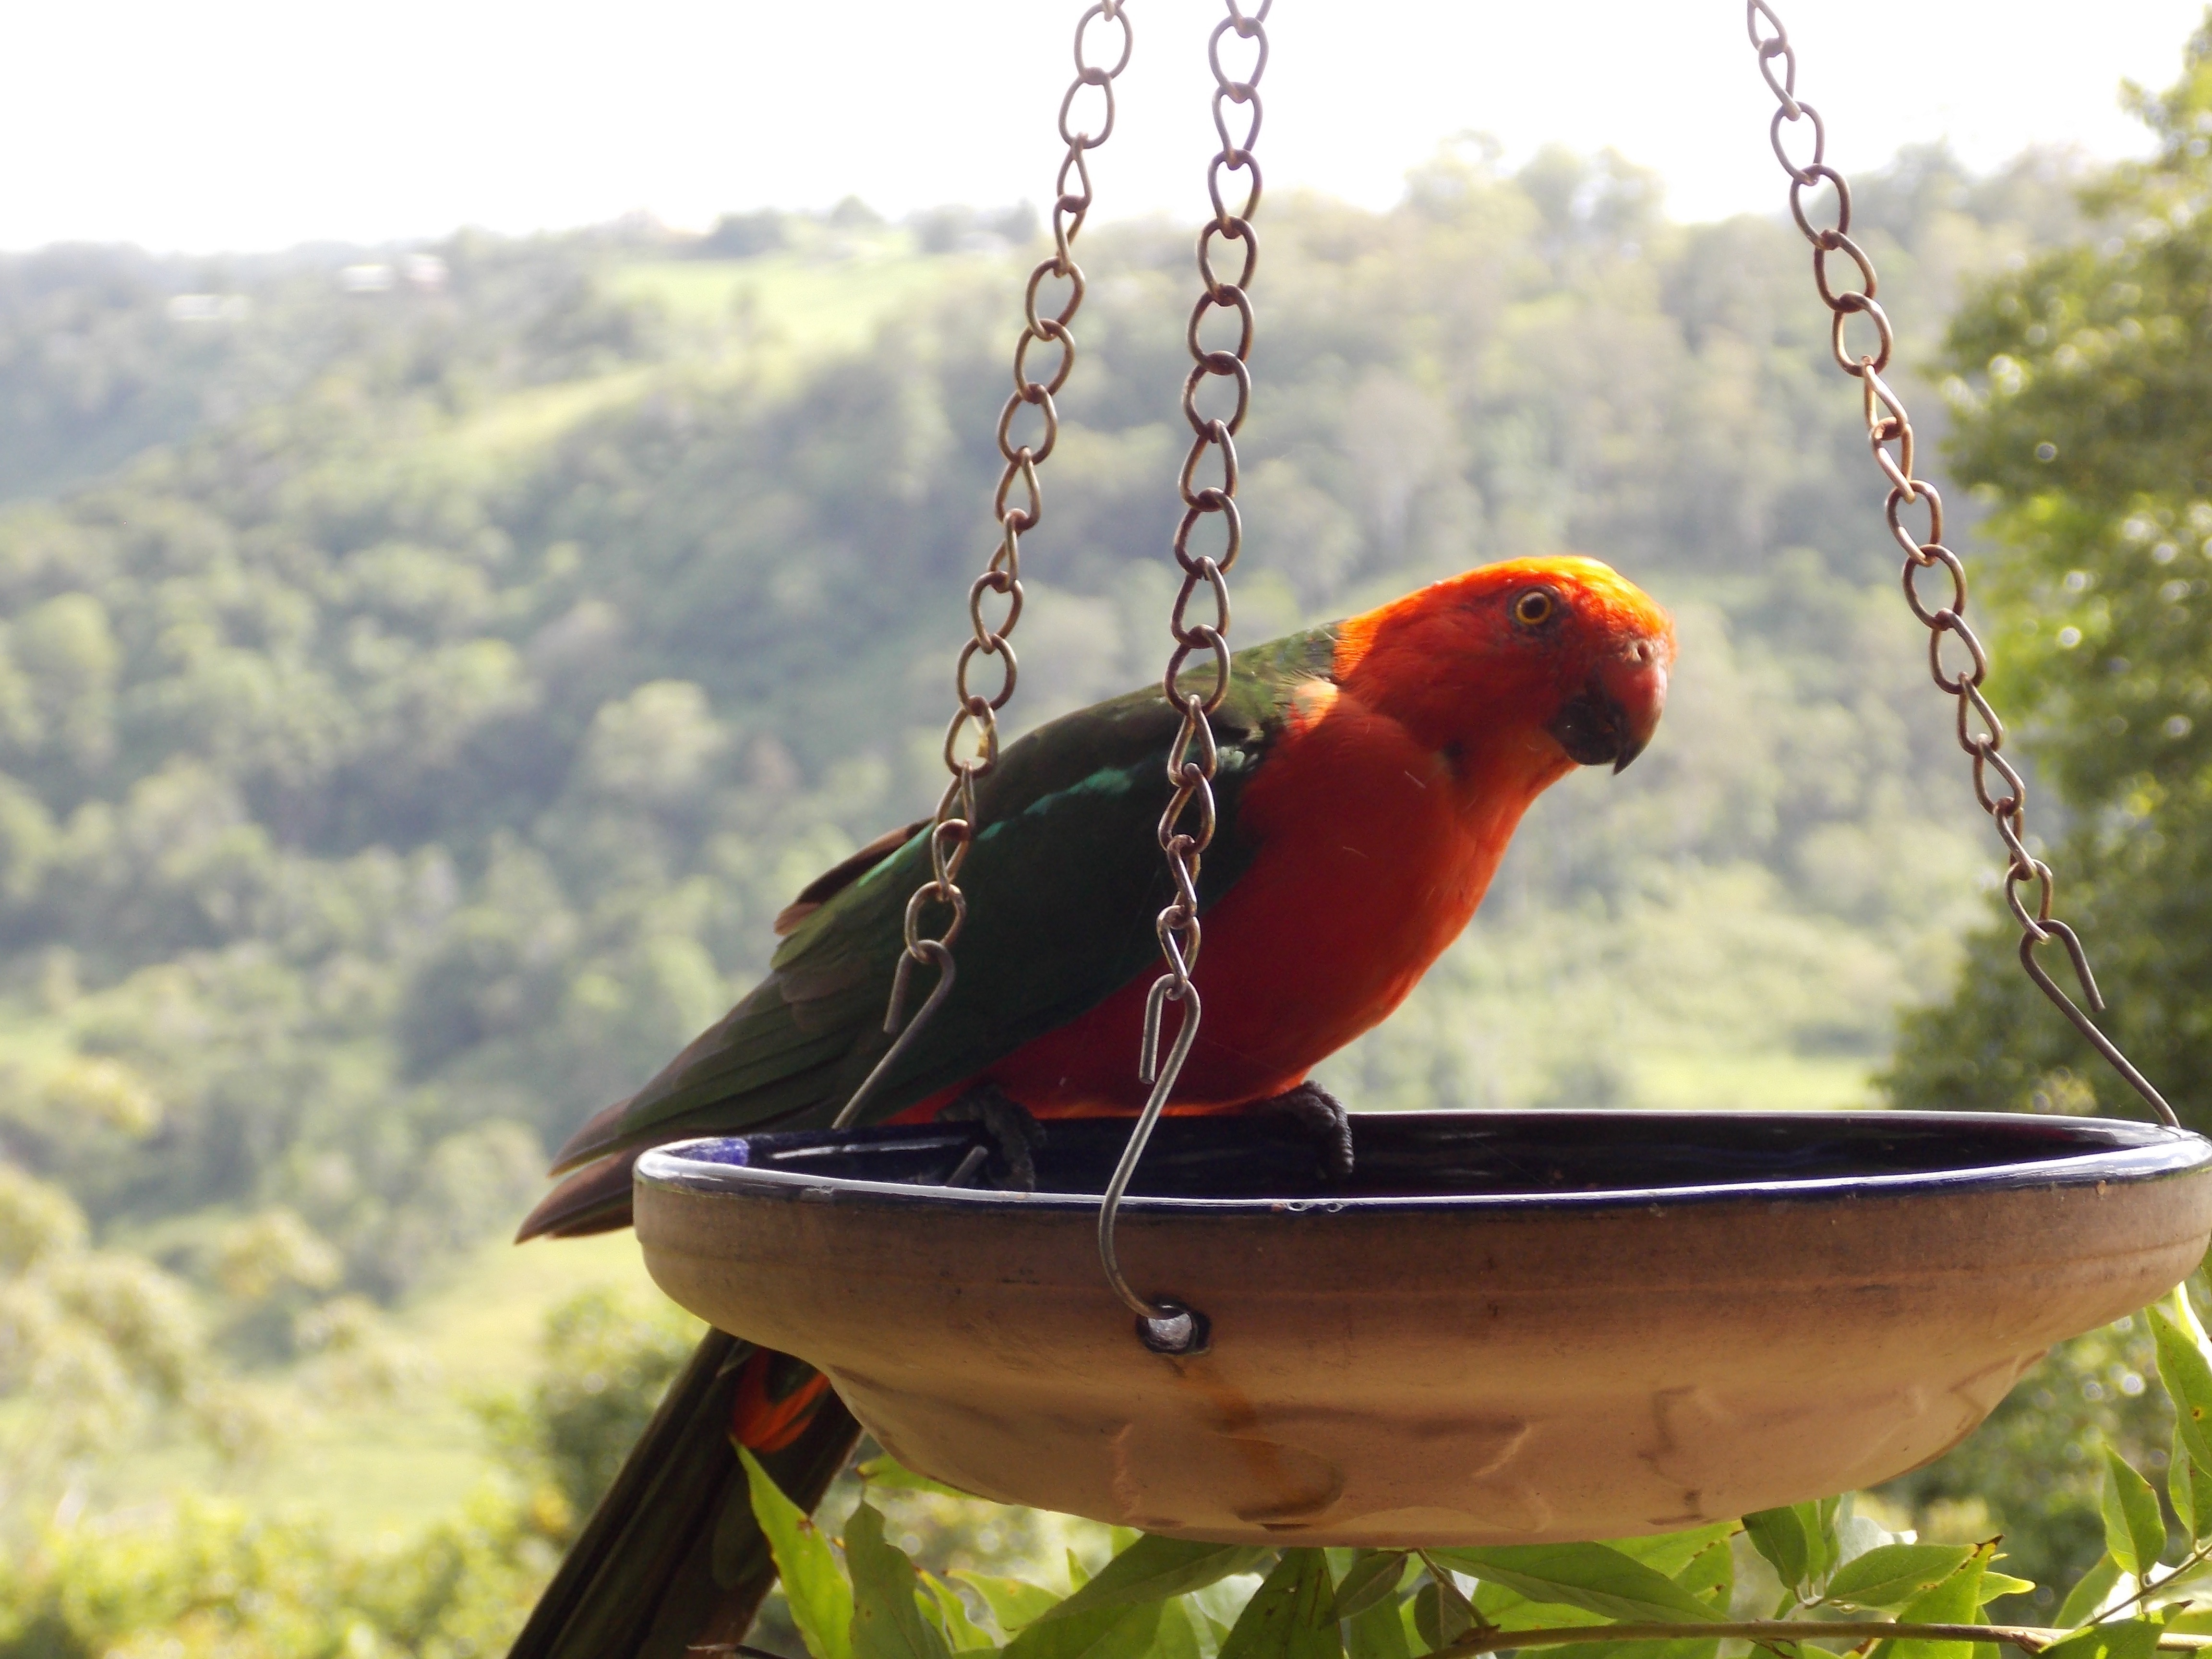
bird, wildlife, lorikeet, parrot, cardinal, bird feeder, perching bird